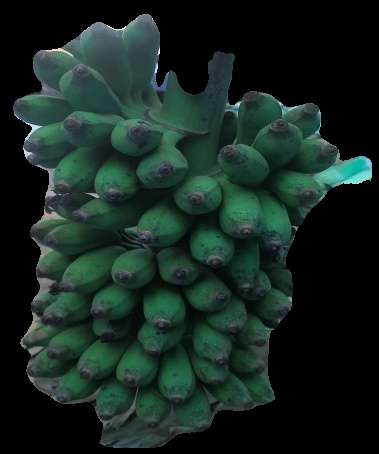
Variety: elakki-bale
Grade: grade3